Crewe Hall

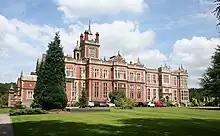
South face; the Jacobean (east) wing is on the right; the service (west) wing is centre and left

Crewe Hall is a grade-I-listed mansion located at in the civil parish of Crewe Green, ½ mile (1 km) from the edge of Crewe. The architecture historian Nikolaus Pevsner considered the main hall to be one of the two finest Jacobean houses in Cheshire, the other being Dorfold Hall at Acton. Constructed in red brick with stone dressings and a lead and slate roof, the hall has two storeys with attics and basements. The eastern half of the present building largely represents the original Jacobean hall. The exterior survived the fire of 1866 and the majority of the diapered brickwork is original, although some of the stonework of the porch and the tops of the gables was renewed by E. M. Barry.